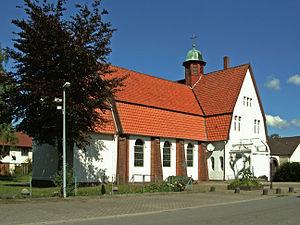
Wietze est une commune d'Allemagne, d'environ 8 000 habitants, en Basse-Saxe, dans l'arrondissement de Celle.